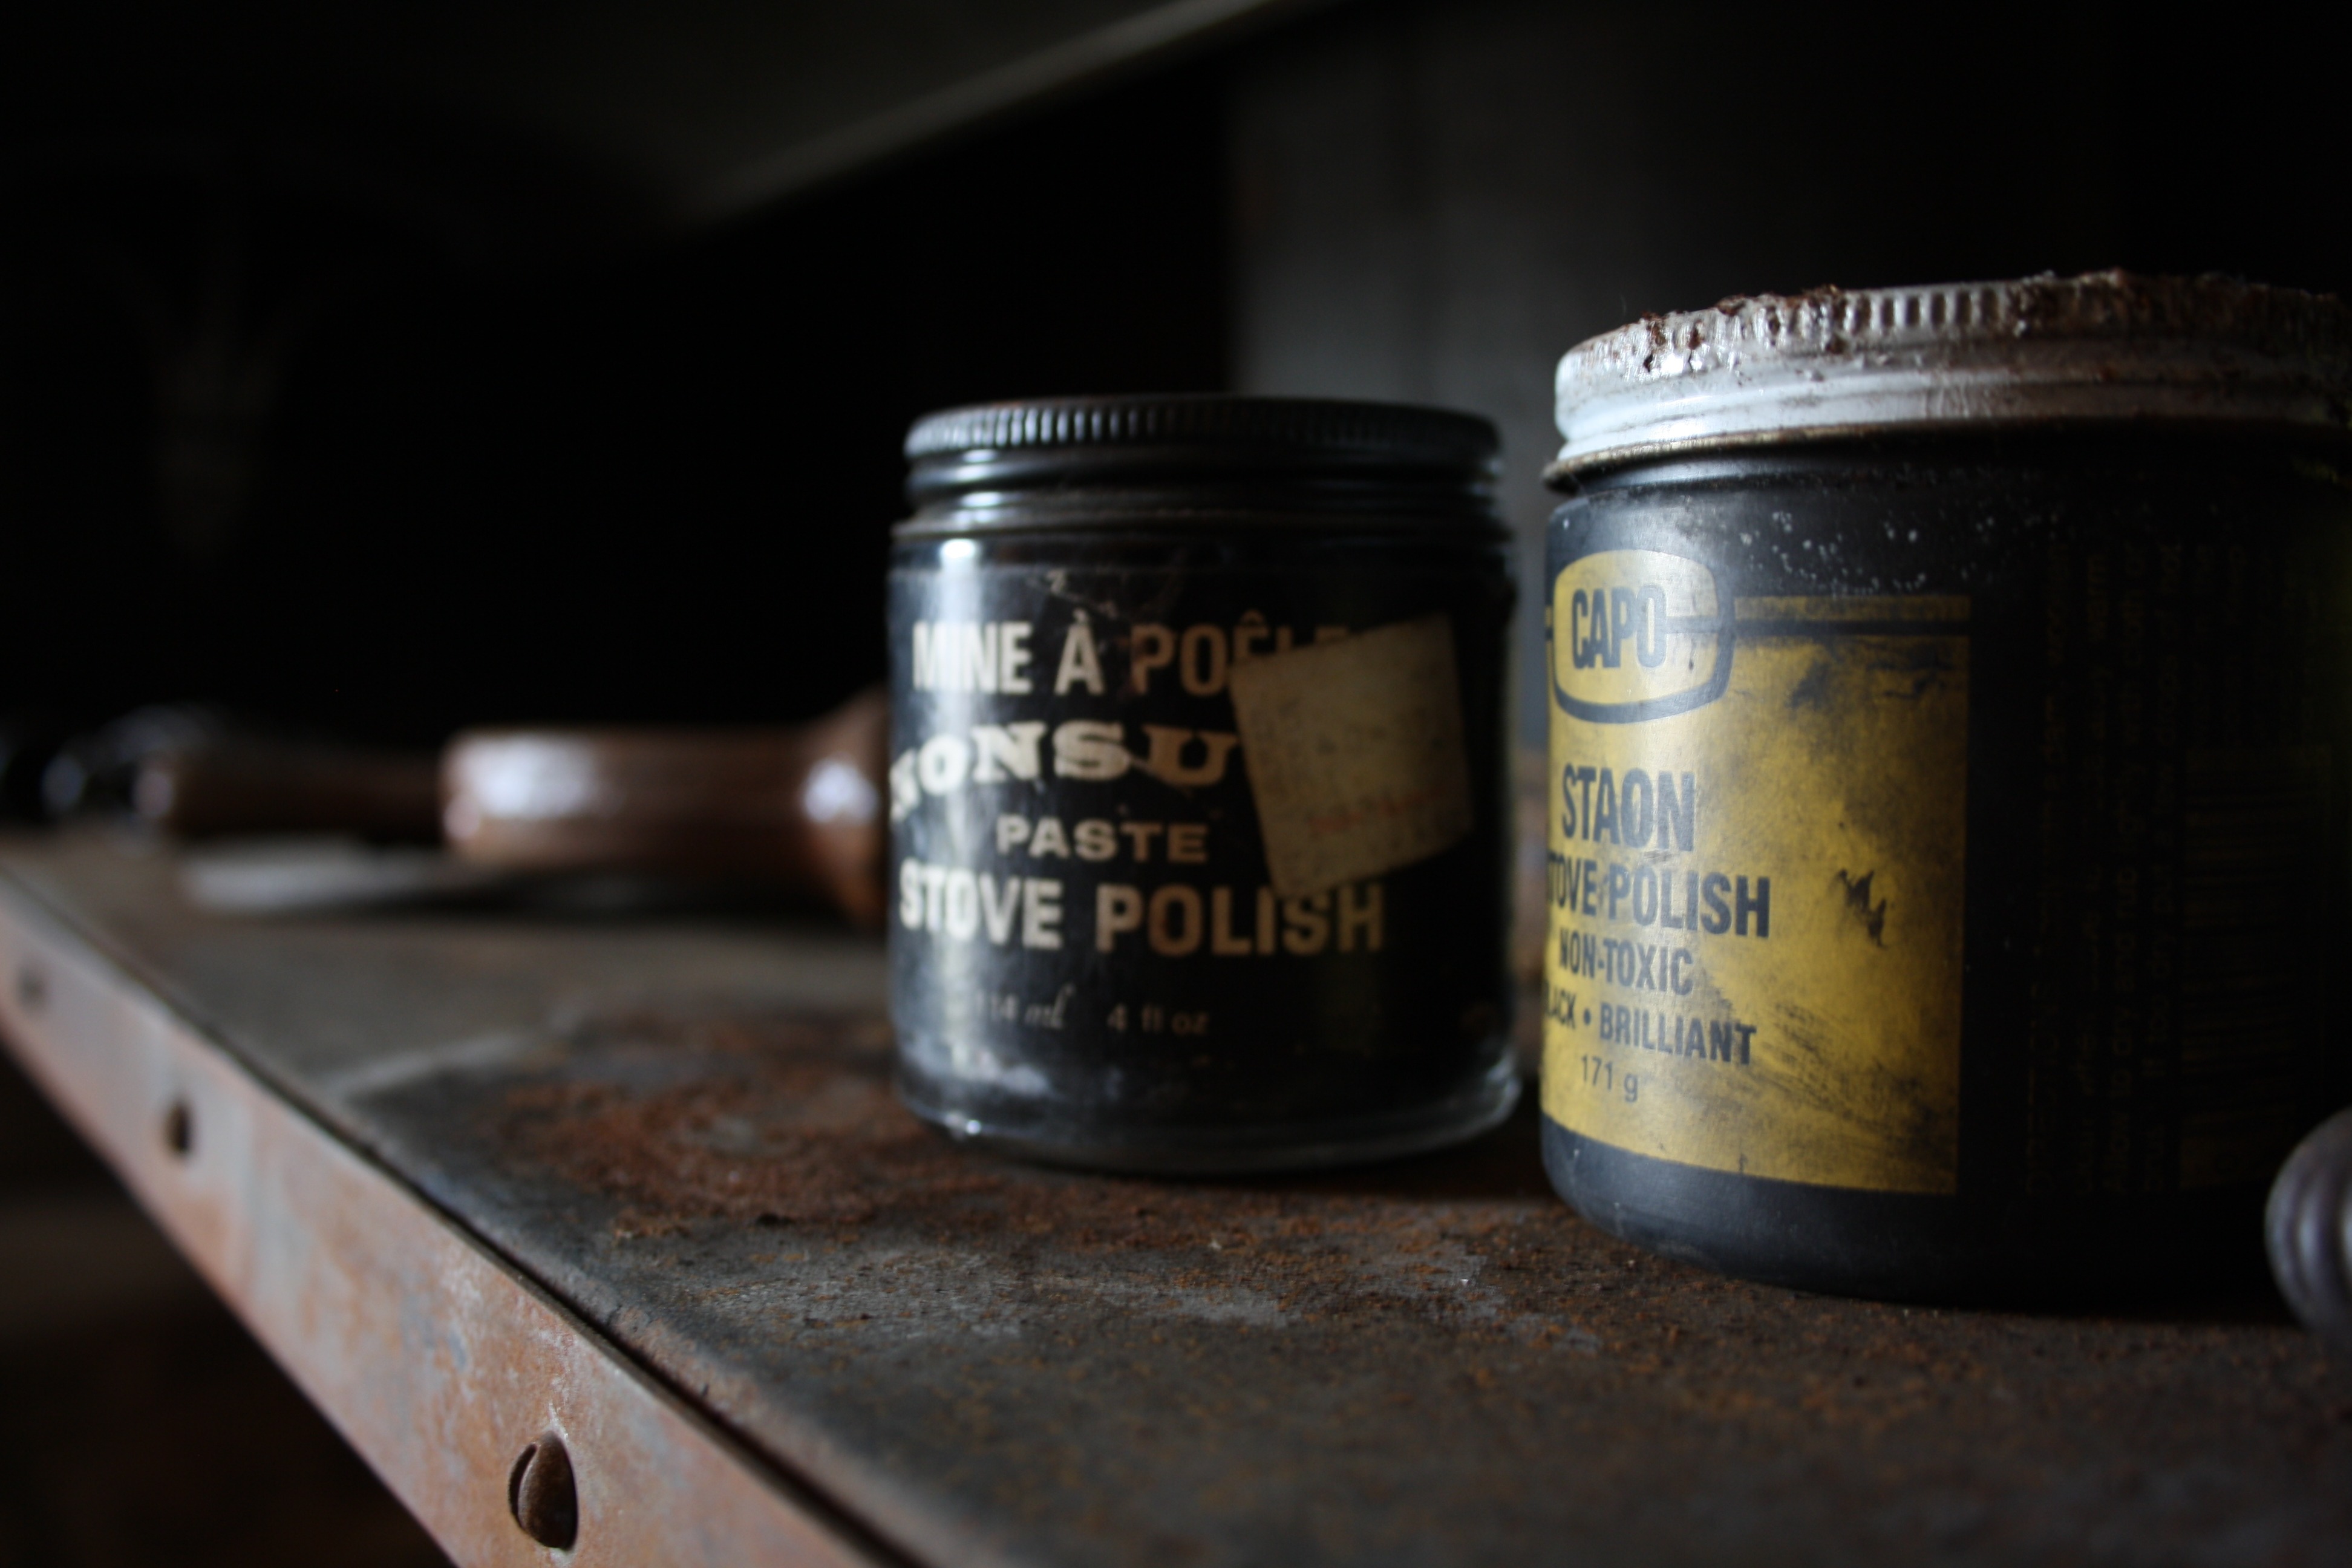
wood, vintage, antique, old, abandoned, drink, shelf, dirty, black, lighting, material, cabinet, jars, container, containers, neglected, shelves, dusty, canning, forgotten, household, pantry, man made object, drinkware